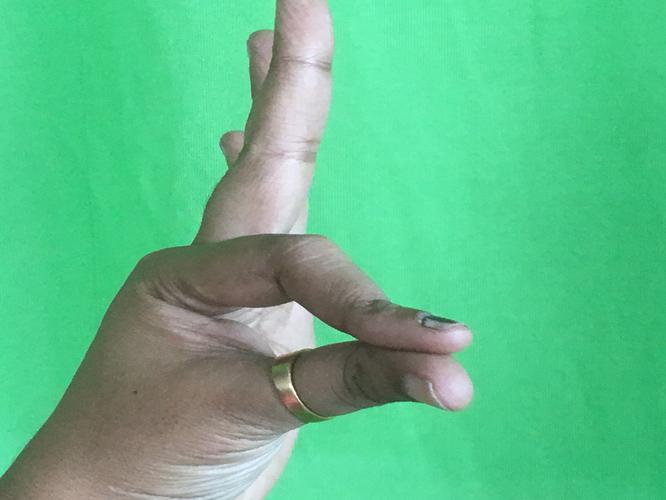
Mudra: Hamsasyam
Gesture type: single_hand